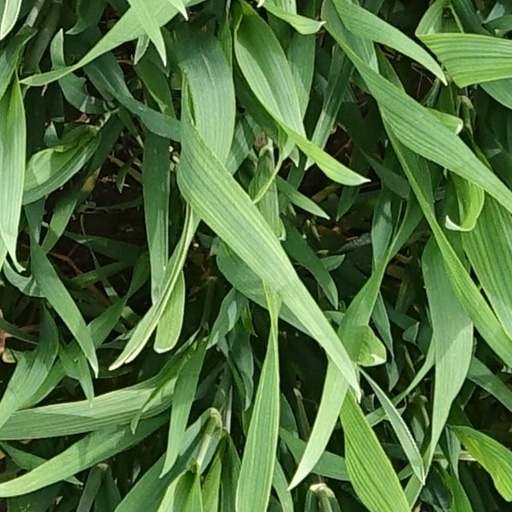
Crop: wheat